Santa Prisca, Rome

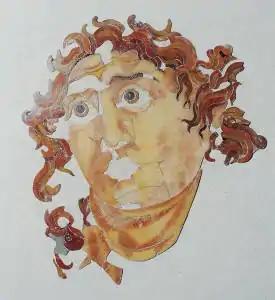
Head of Helios depicted in polychrome marble inlays, located in the Santa Prisca Mithraeum

The Dutch excavations of M. J. Vermaseren and C. C. Essen in the mid 20th century also revealed there to be paintings in the temples underneath the church. The whole sanctuary was found to have been originally painted by the members of the cult. The Mithraeum's entrance had been stuccoed and painted red, also featuring a painted blue ceiling with stars. Both the temples within the Mithraeum have paintings of an initiate processional and Sol seen with pierced rays for illumination as well as painted remnants which are believed to be fruit baskets and flowers.